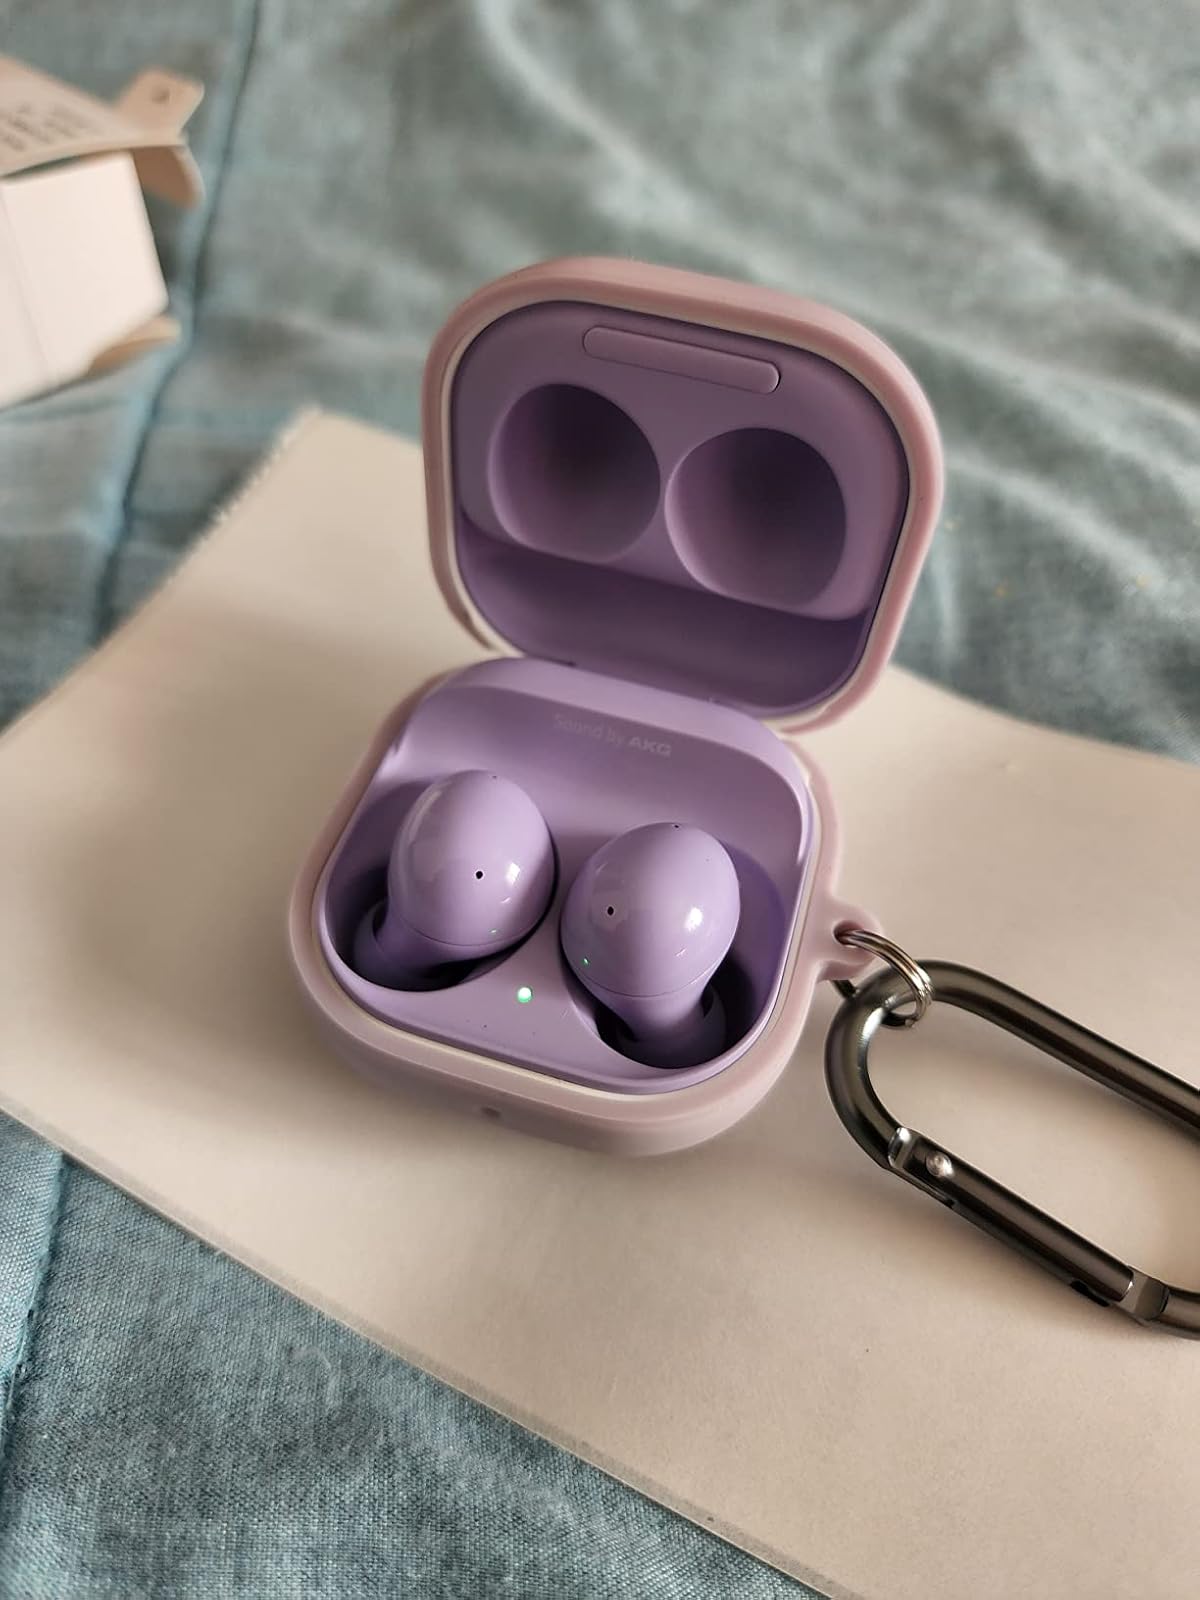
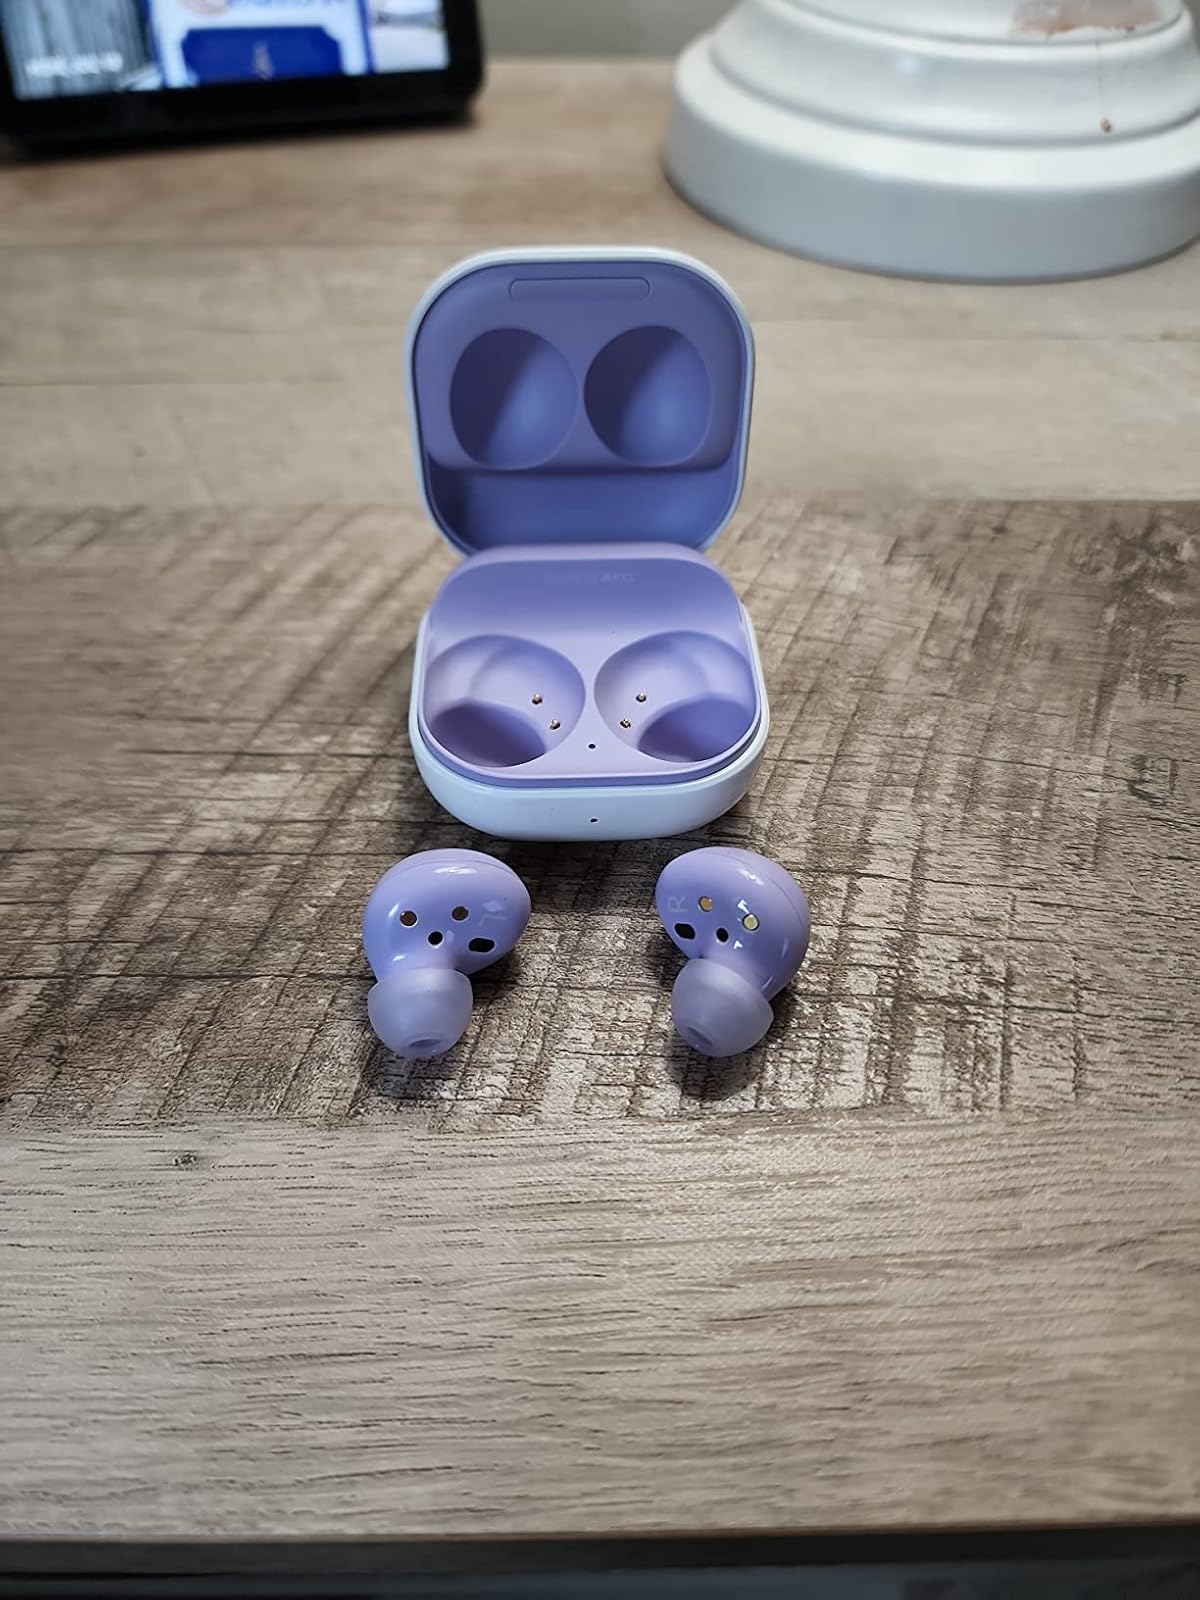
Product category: earbuds
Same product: yes